History of Fiji

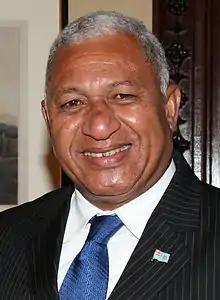
Frank Bainimarama

The British annexed Fiji in October 1874 and the labour trade in Pacific Islanders continued as before. In 1875, the year of the catastrophic measles epidemic, the chief medical officer in Fiji, Sir William MacGregor, listed a mortality rate of 540 out of every 1000 Islander labourers. The Governor of Fiji, Sir Arthur Gordon, endorsed not only the procuring of Kanaka labour but became an active organiser in the plan to expand it to include mass importation of indentured coolie workers from India. The establishment of the Western Pacific High Commission in 1877, which was based in Fiji, further legitimised the trade by imposing British authority upon most people living in Melanesia.